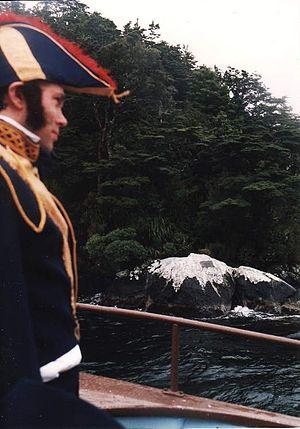
L'île Bauza, en anglais Bauza Island, est une île néo-zélandaise de la mer de Tasman située dans le fjord de Doubtful Sound entre l'île Secretary au nord et l'île du Sud au sud.